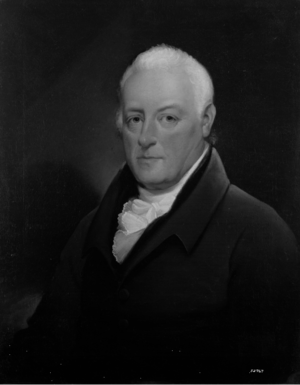
Les Pères fondateurs des États-Unis sont les signataires de la Déclaration d'indépendance ou la Constitution des États-Unis, ainsi que ceux participant à la révolution américaine comme Revolutionaries. Considérés comme des héros aux États-Unis, ces hommes sont principalement chrétiens, quelques-uns athées ou déistes. Par ailleurs, plusieurs pères sont membres de la franc-maçonnerie.